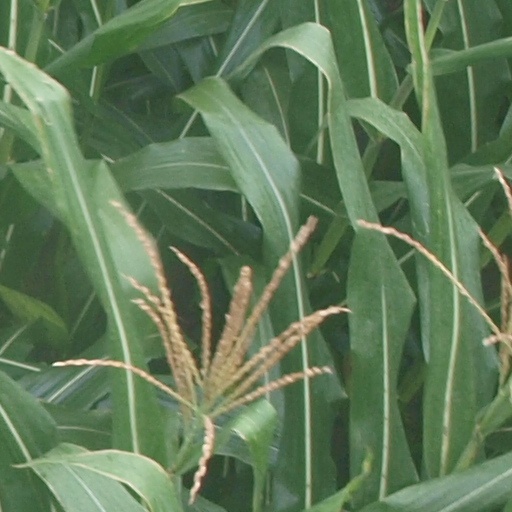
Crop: maize; corn